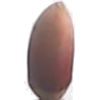
Label: Hazelnut 1